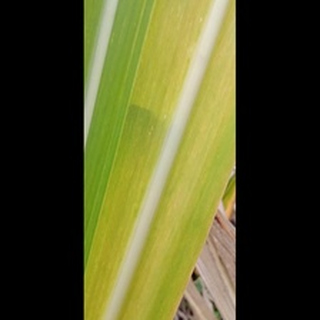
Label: sugarcane_yellow_leaf_disease